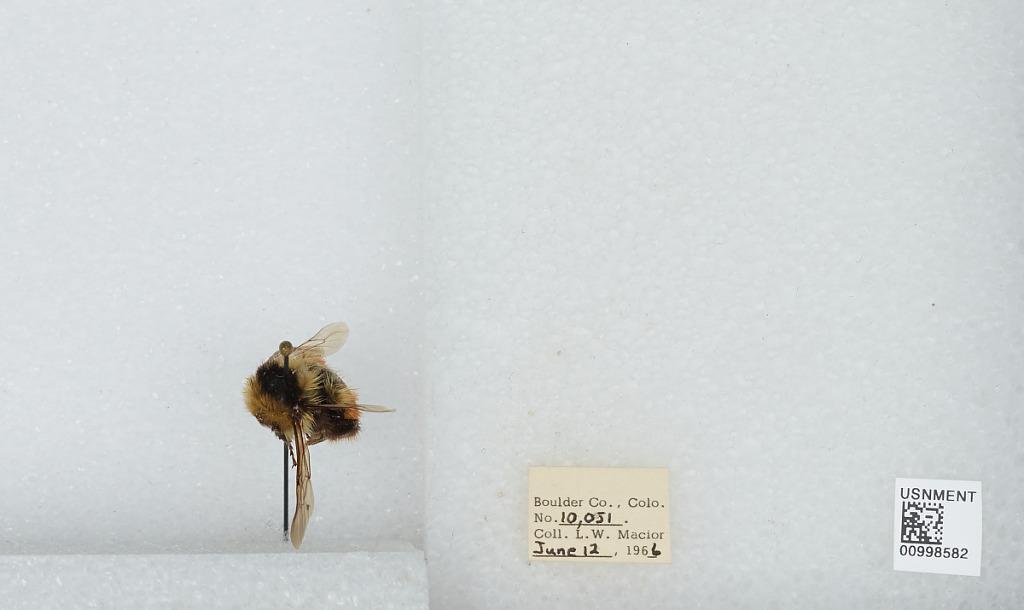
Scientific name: Bombus (Pyrobombus) sylvicola Kirby
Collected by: L. Macior
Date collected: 1966-6-12
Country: United States
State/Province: Colorado
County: Boulder
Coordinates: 40.0722, -105.584